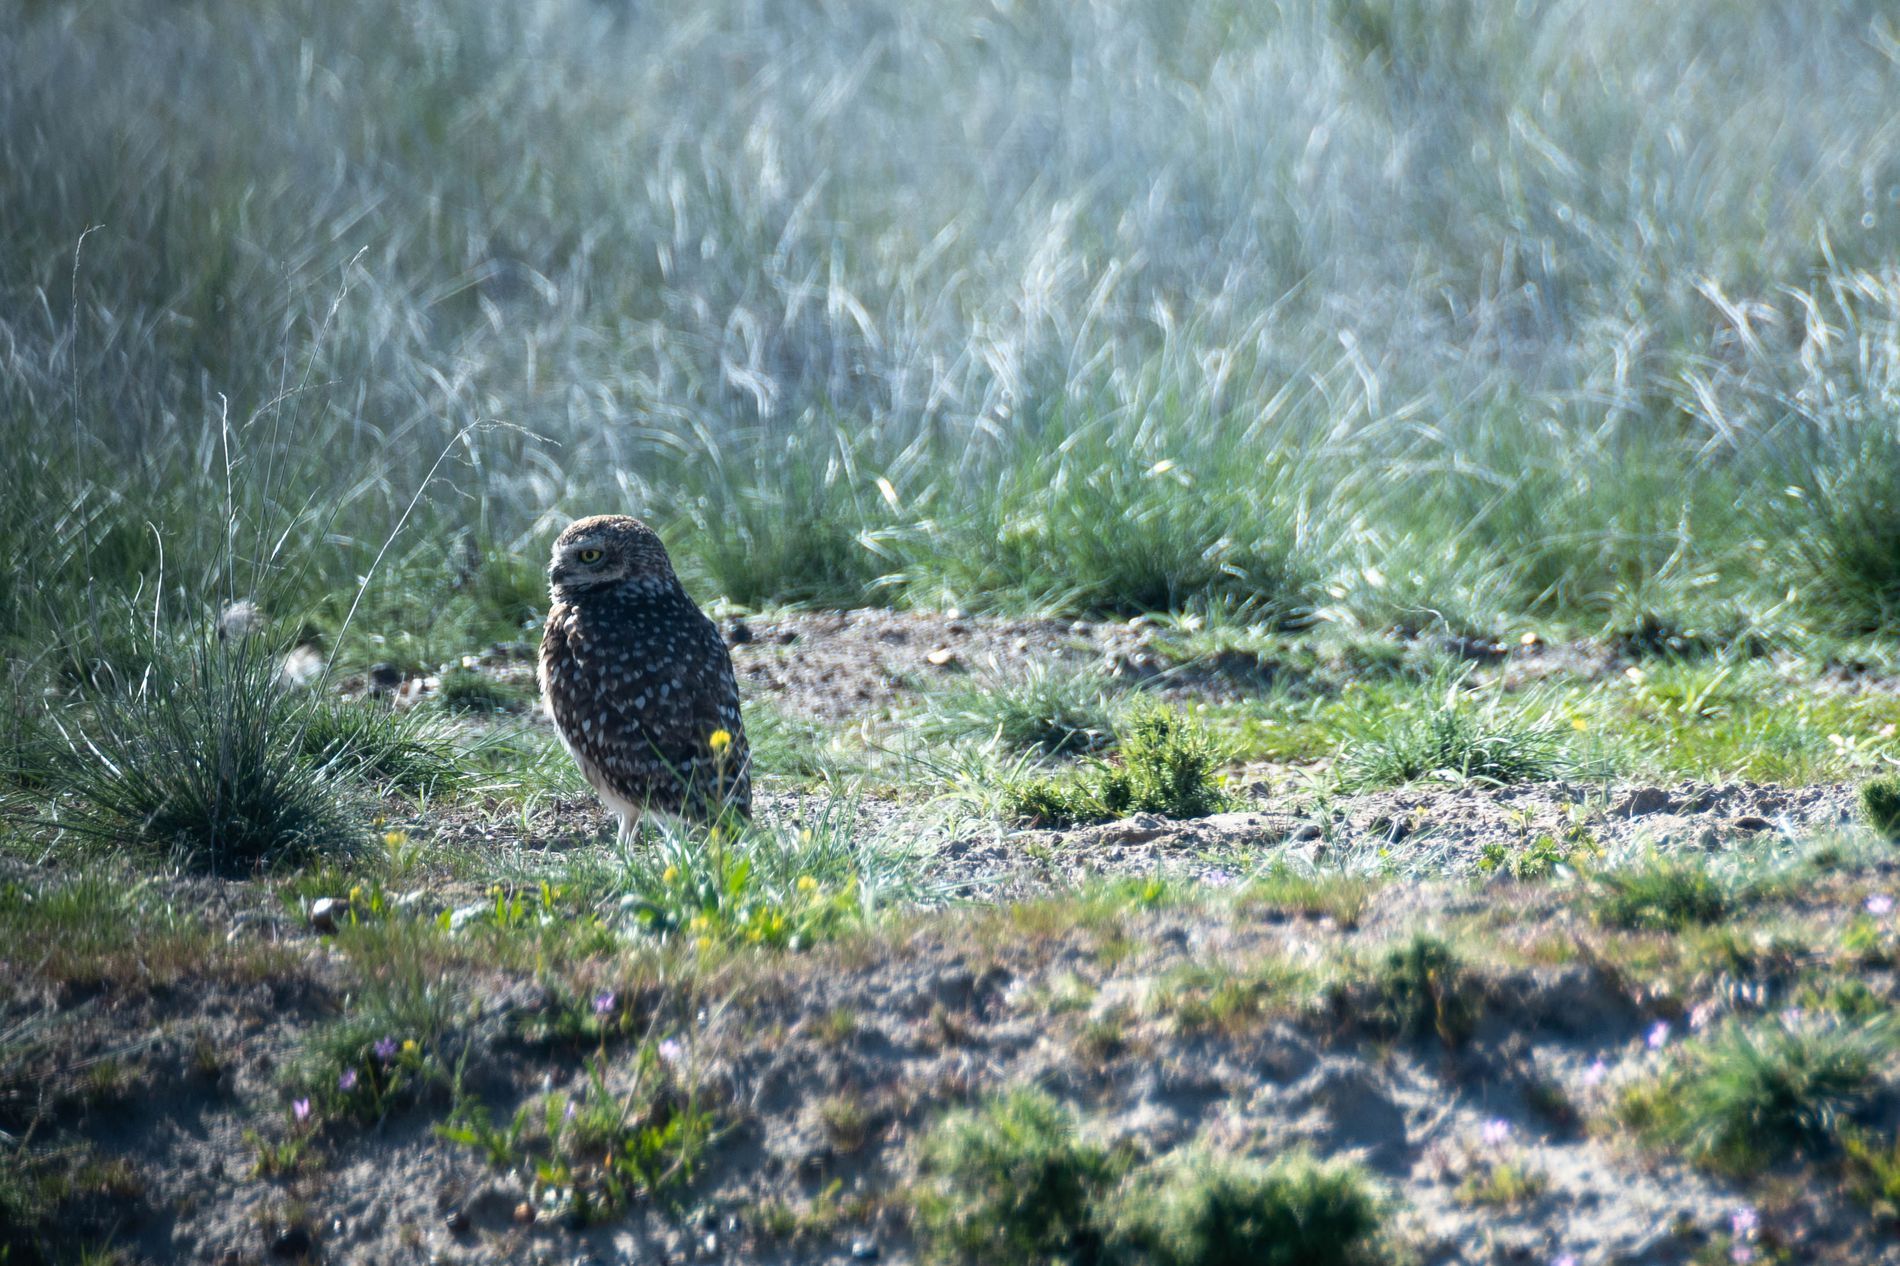
Owl in Nature
the image shows a small owl in the nature, grassy field, surrounded by some grass and gravels.
this a wildlife photography taken at eye level shows a small owl in the nature, grassy field, surrounded by some grass and gravels and the owl appears focused and calm. the mood is calm and the color palette is green.
Labels: Animal, Beak, Bird, Grass, Plant, Vegetation, Soil, Quail, Anthus, Partridge, Accipiter, Gravel, Road, Grouse, Finch, Owl, Nature, Grassy field
Camera: NIKON CORPORATION NIKON Z 50
Lens: 18.0-200.0 mm f/3.5-5.6
Aperture: F5.6
Exposure: 1/320 sec
ISO: 100
Focal length: 200.0 mm